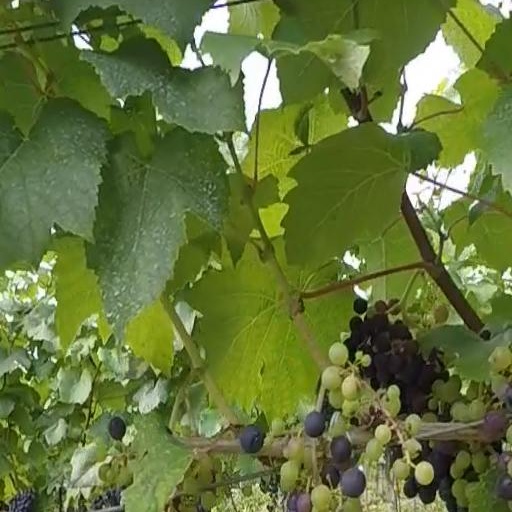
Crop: grape